David McGoldrick

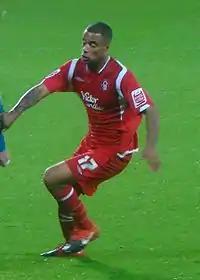
McGoldrick playing for Nottingham Forest in 2009

In June 2009, he joined Nottingham Forest for a fee of £1 million, signing a four-year contract. He faced competition from numerous other strikers at his new club. McGoldrick made his Forest debut against Reading at the Madejski Stadium on 8 August. Two weeks later, he scored his first goal for Forest away at Queens Park Rangers. However, he endured a disappointing 2009–10, scoring just three league goals in 18 starts and 17 substitute appearances.